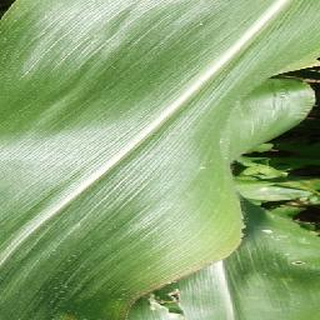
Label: healthy_corn